George R. Kayser House

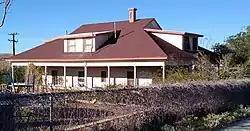

The George R. Kayser House is in Kingman, Arizona. The house was built in 1911 in the Colonial Revival style. The house is on an important corner located in the residential area development of 1910 to 20. There was a housing boom in Kingman. The house is on the National Register of Historic Places.